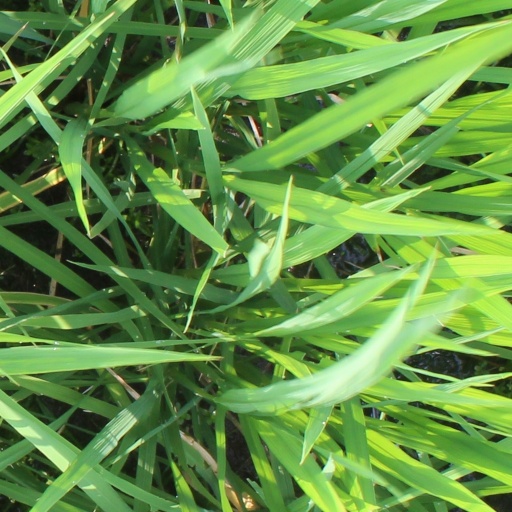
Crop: rice